Nahikari García

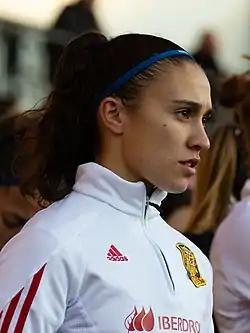
García with Spain in 2018

Nahikari García Pérez (born 10 March 1997) is a Spanish professional footballer who plays as a forward for Liga Mx club Club América and the Spain women's national team.